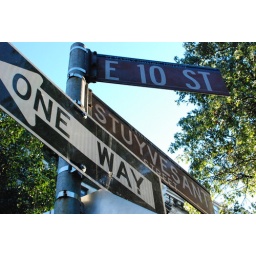
three street signs in 1